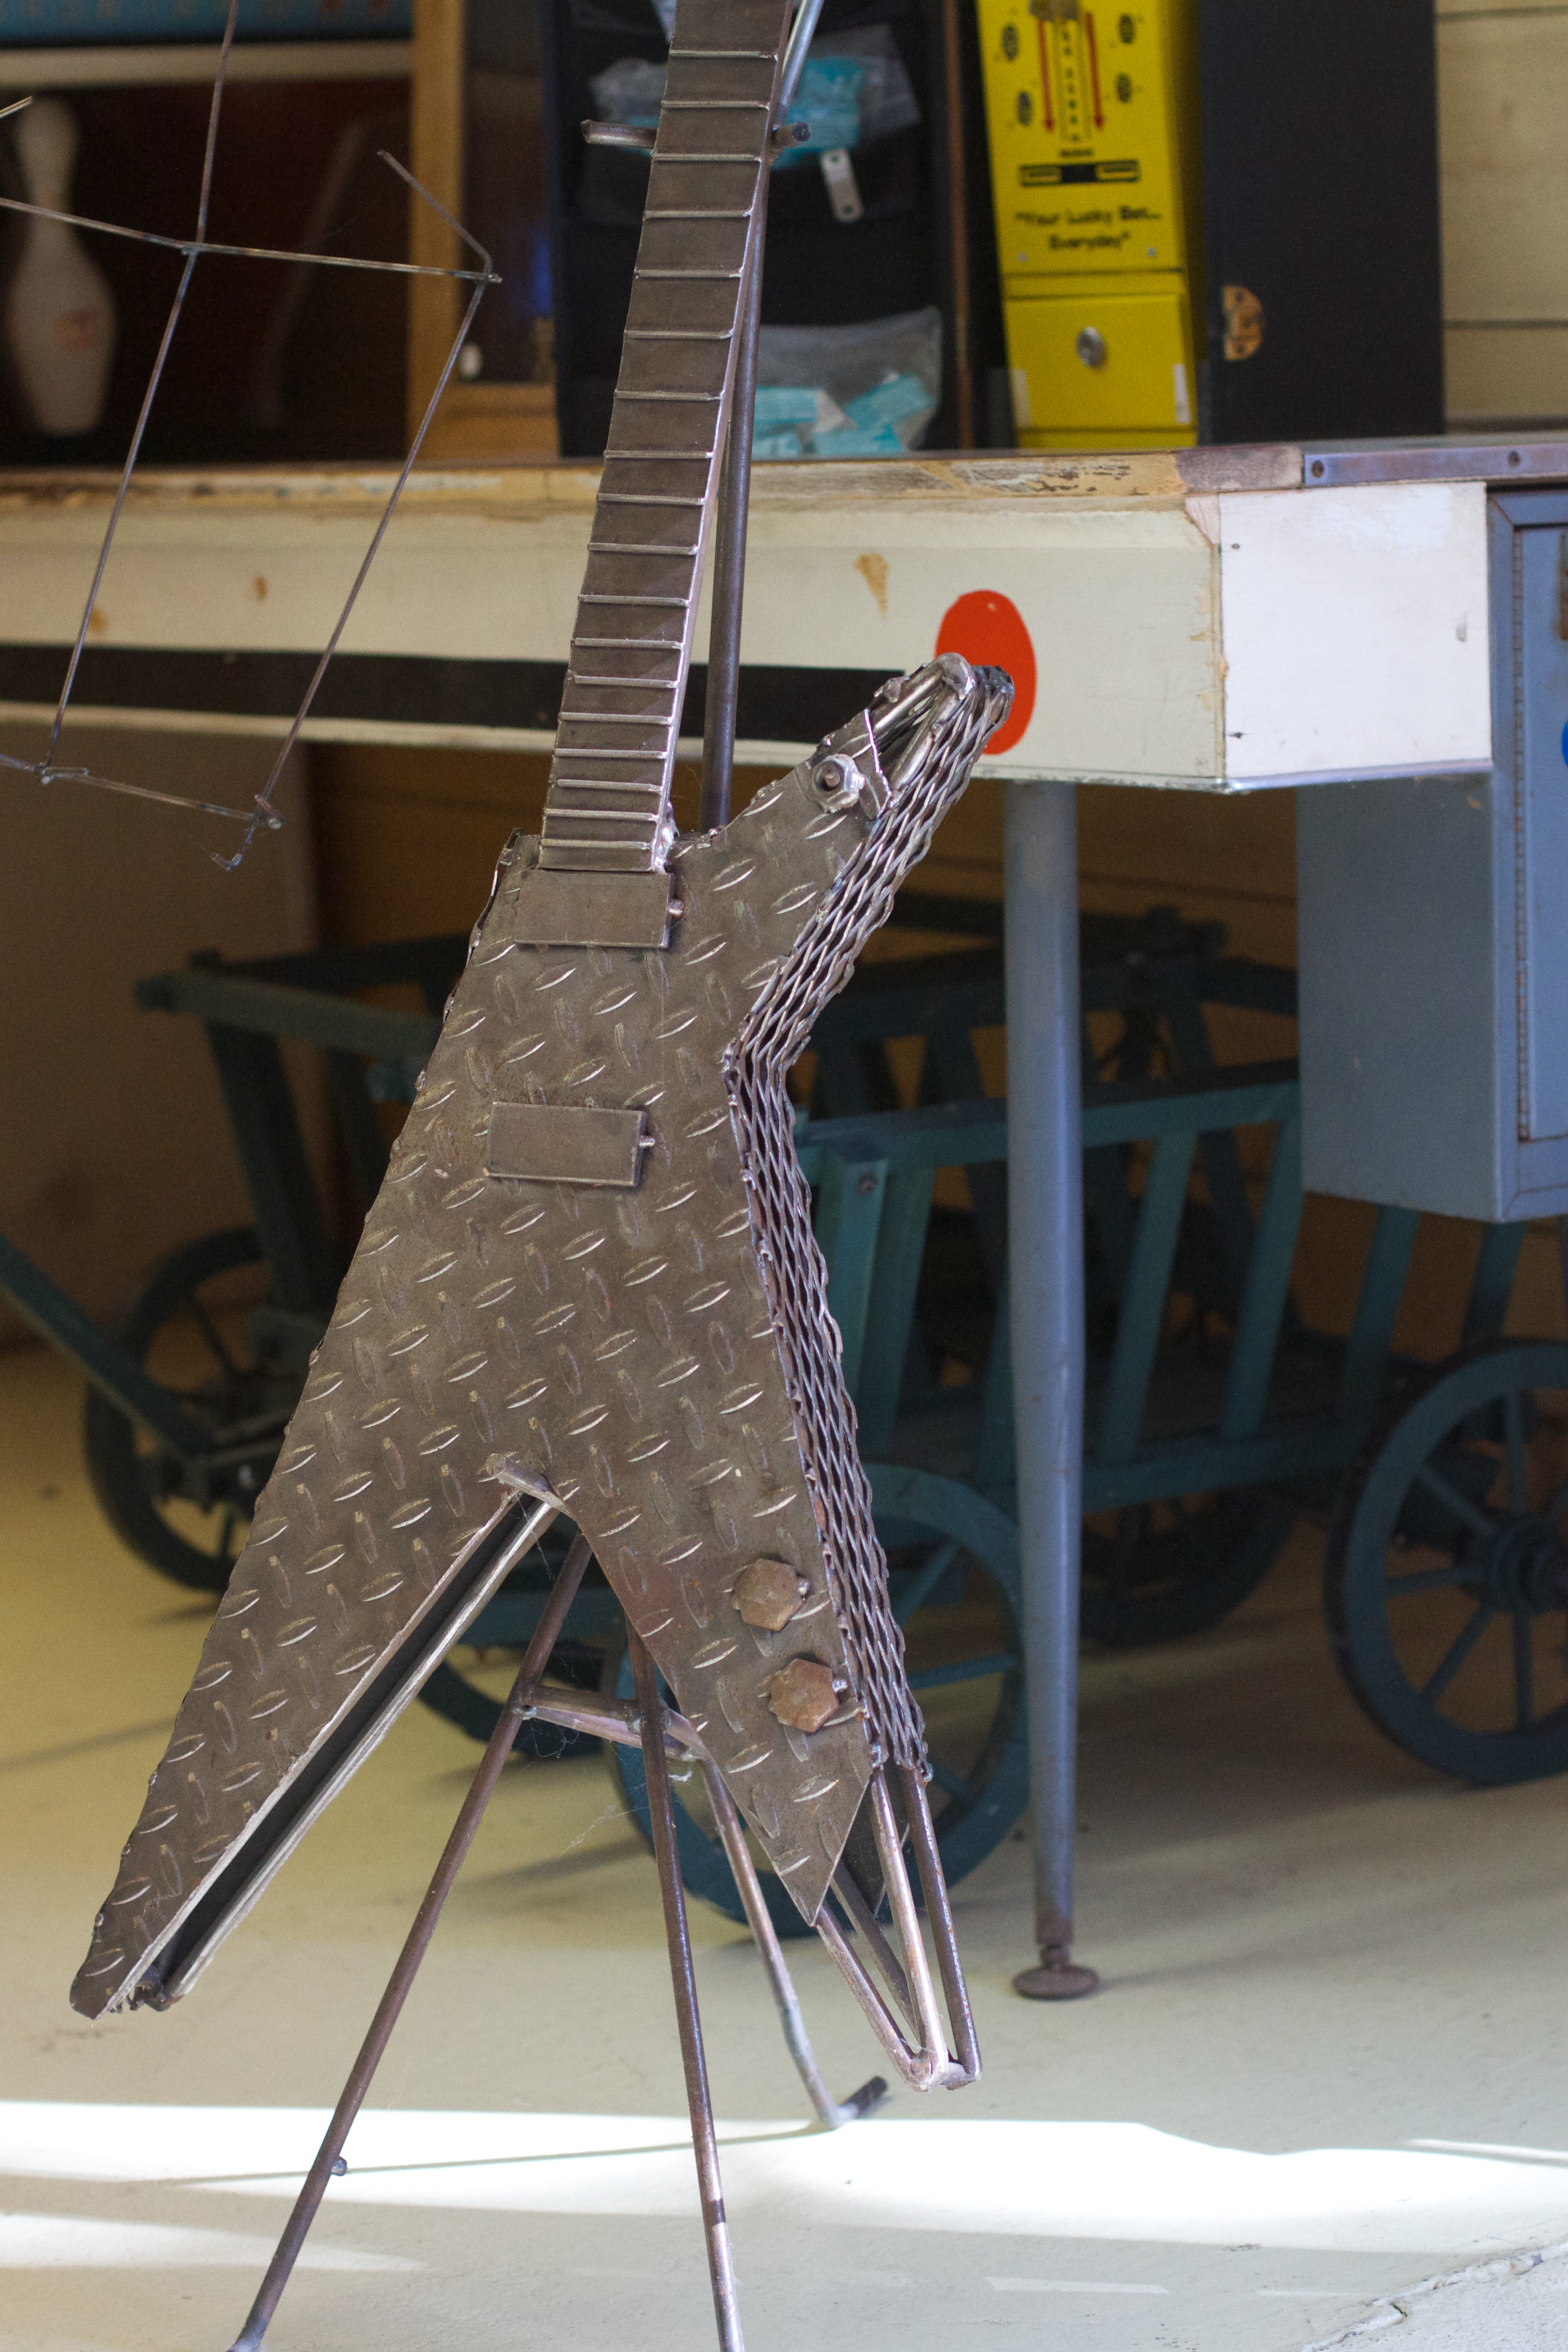
guitar, musical instrument, art, design, string instrument, plucked string instruments